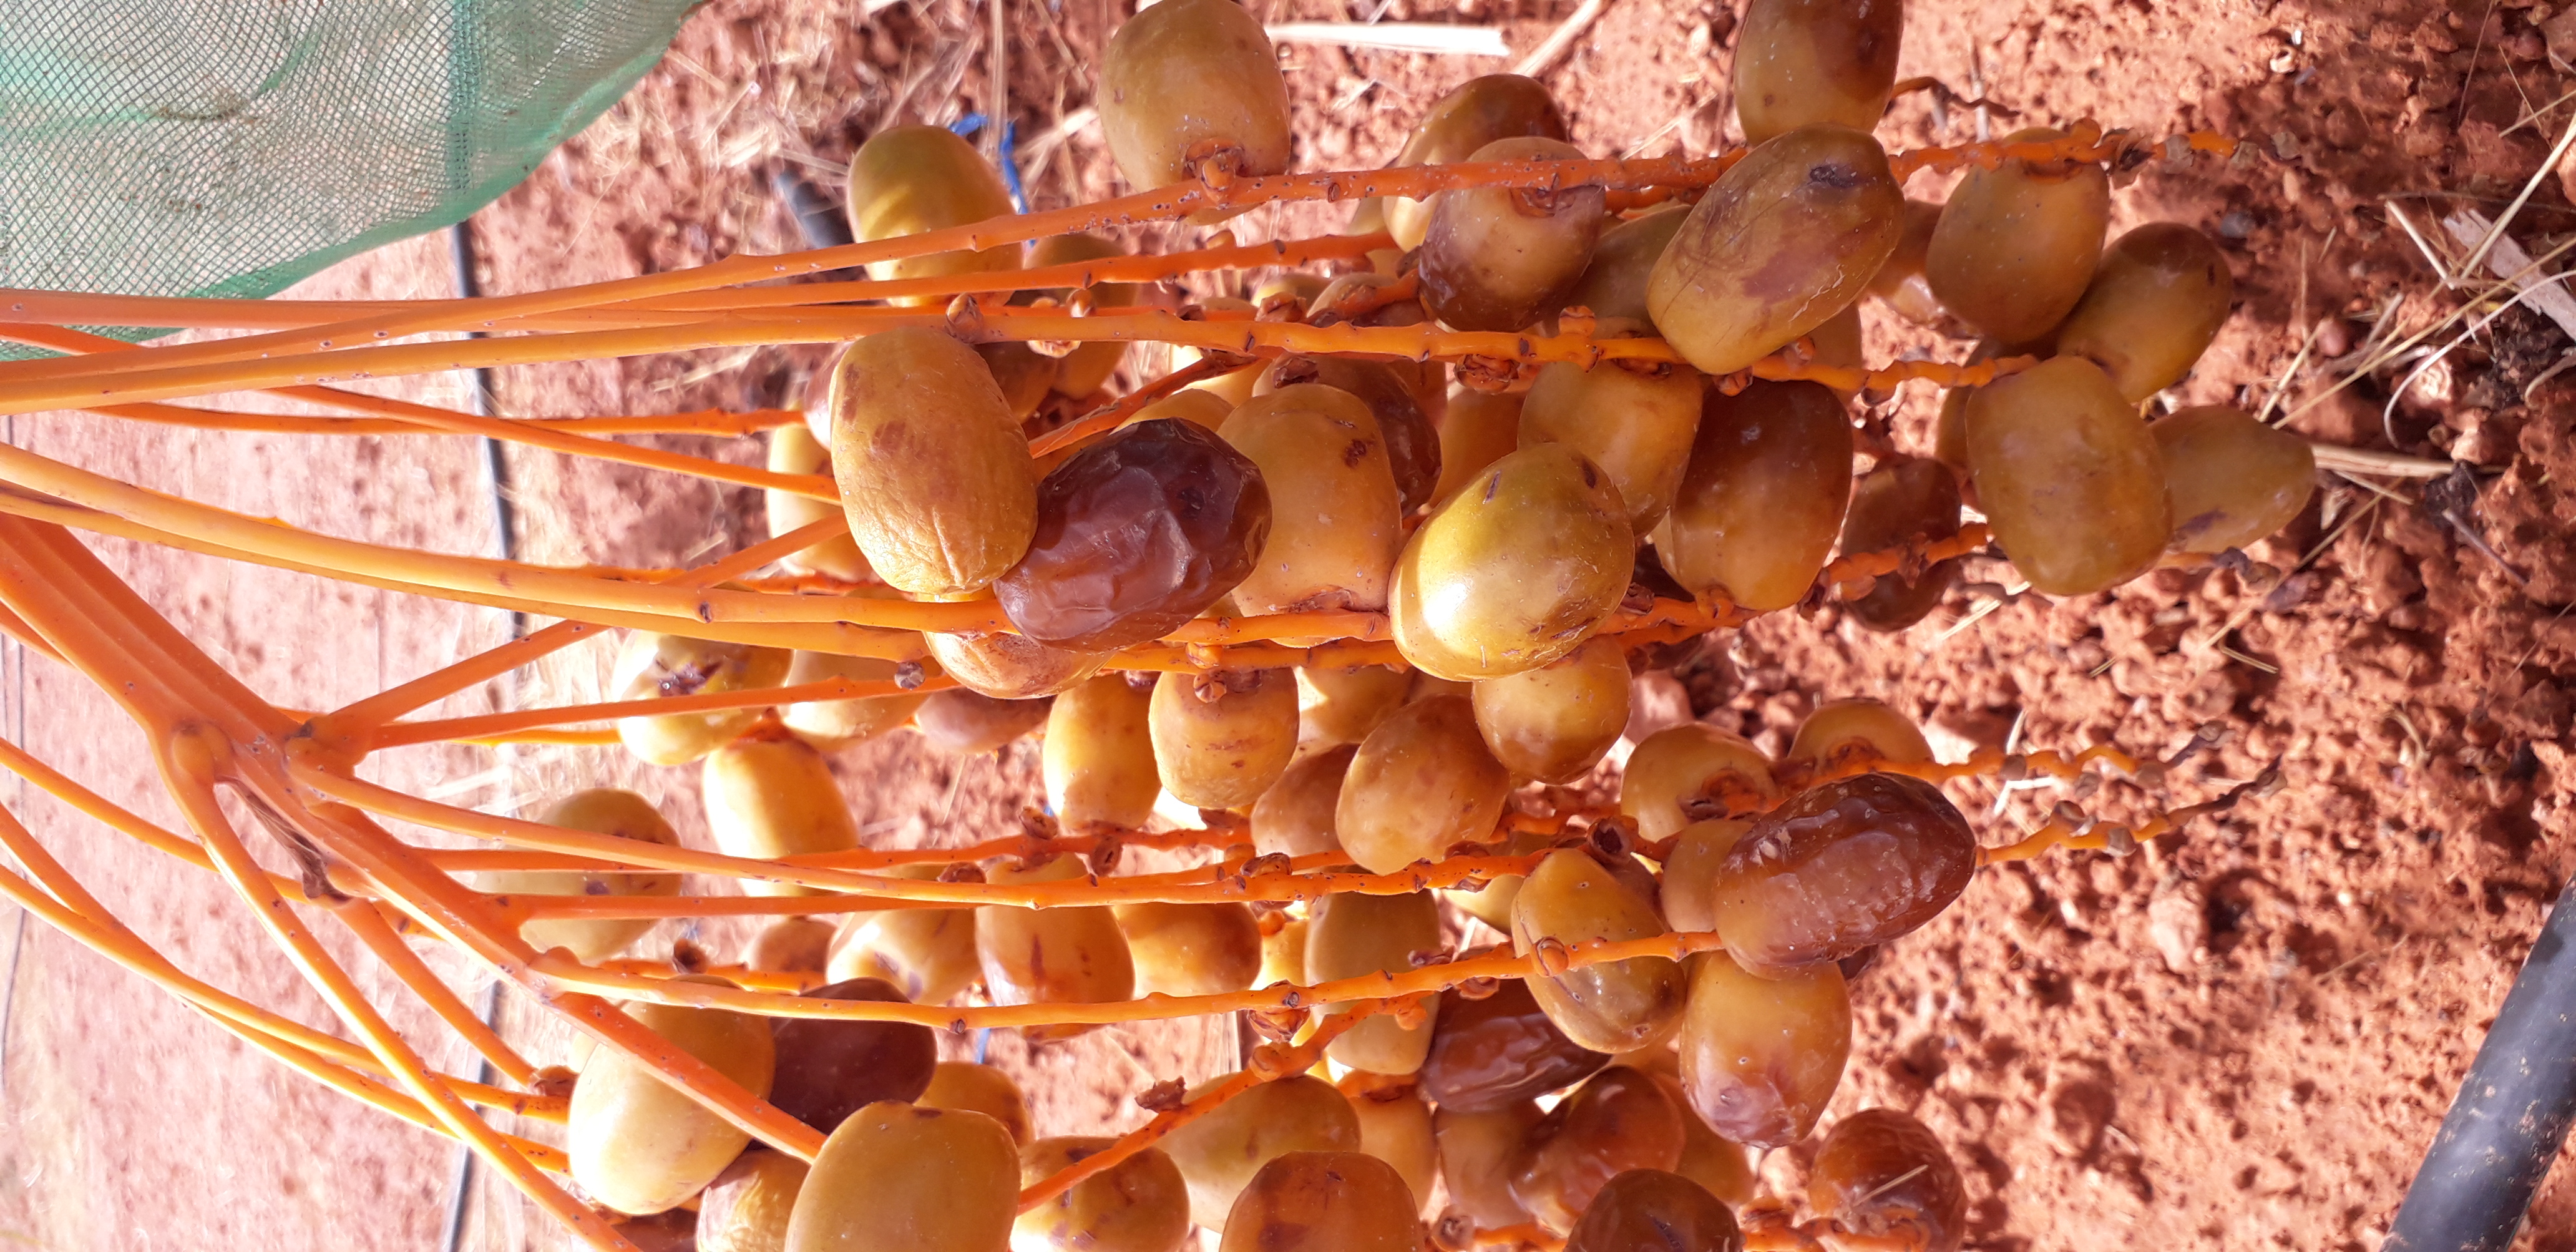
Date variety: Boufagous